Celebrity Race Across the World series 1

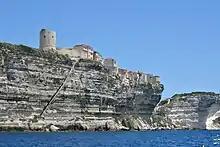
Bonifacio, Corsica

The race continued on day 6 from Pinhão in Portugal's Douro Valley to the coastal town of Bonifacio, over east on the southern tip of the island of Corsica in the Mediterranean.